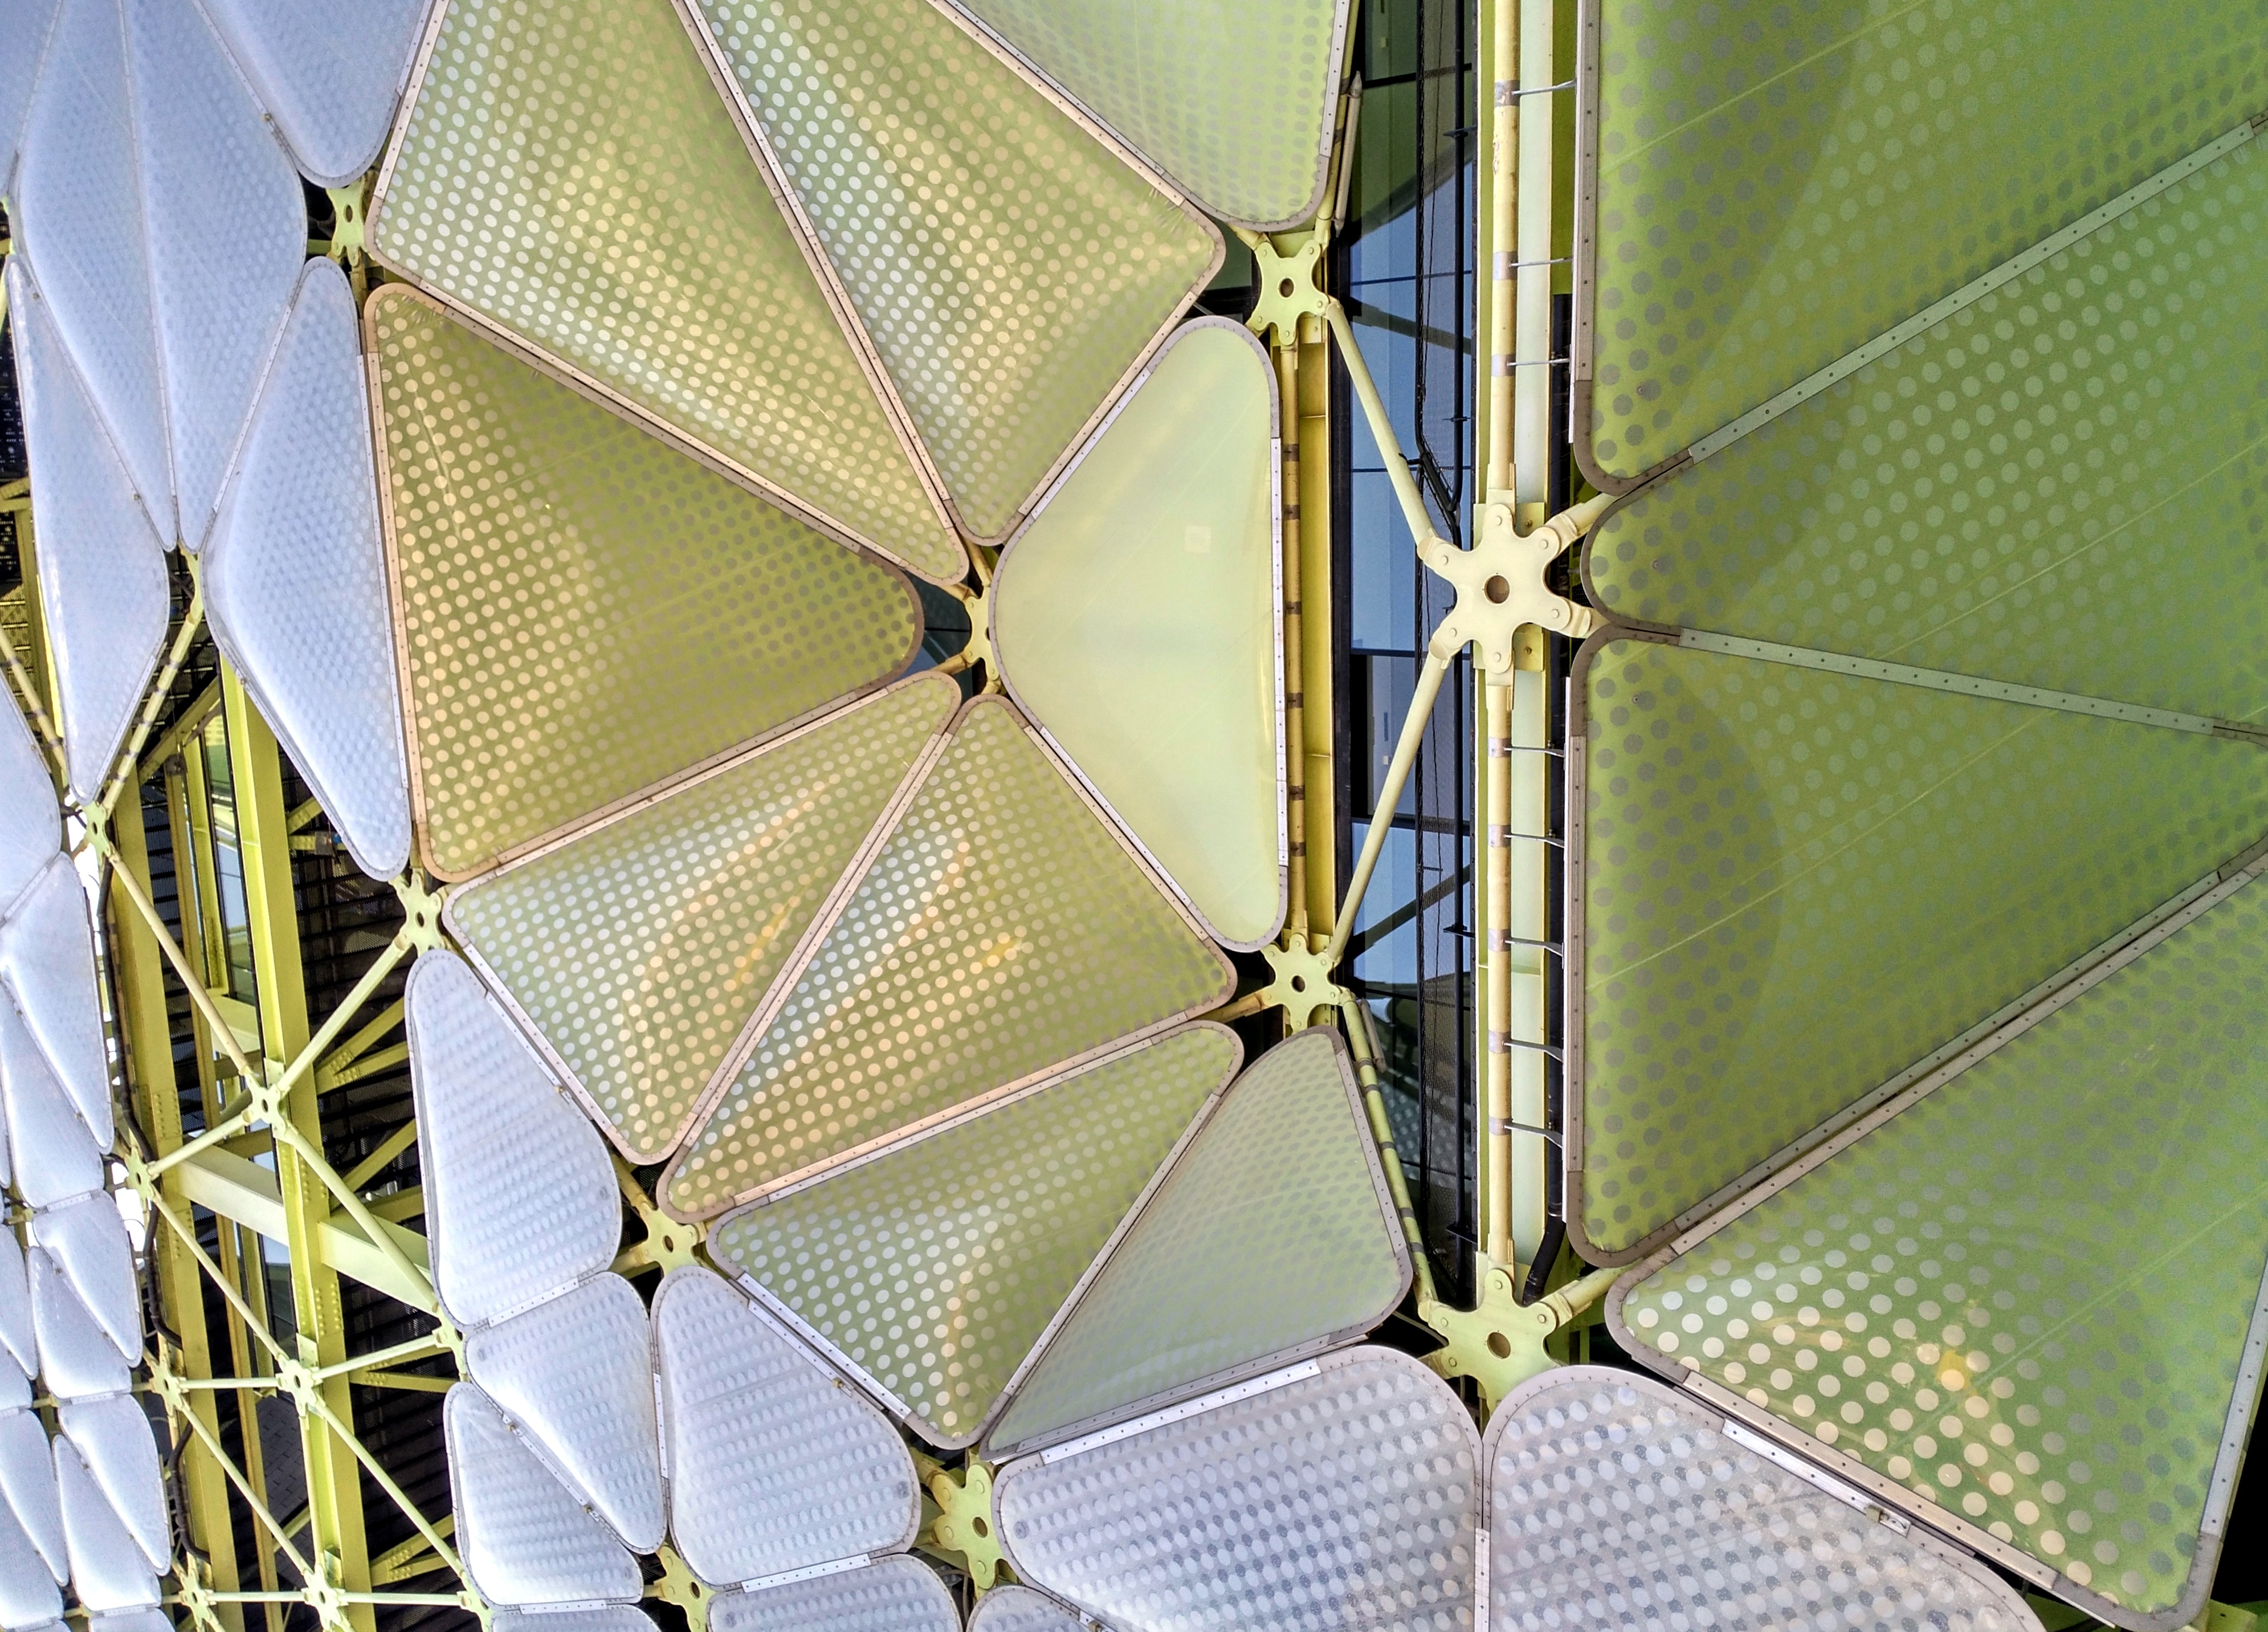
wing, architecture, structure, sky, white, wheel, star, wind, urban, construction, reflection, mast, umbrella, metal, facade, blue, business, door, barcelona, modern, blue sky, modern architecture, design, buildings, petals, sail, symmetry, doors, catalonia, polygons, celeste, irons, input, panels, metallic, brightness, tensioners, light blue, eccentric, metallized, singular, unique architecture, profiles, clamping plates, fashion accessory